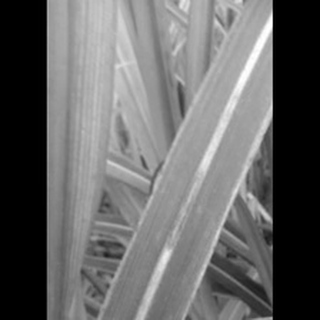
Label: sugarcane_red_rot